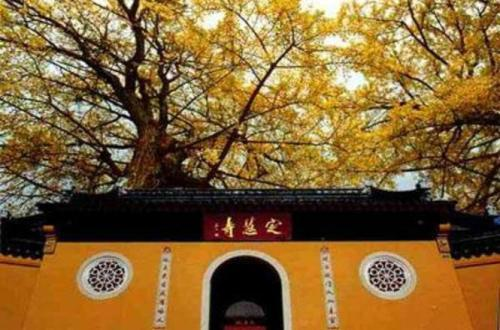
地标名称：定慧寺
所在城市：苏州市·姑苏区